H Street Playhouse

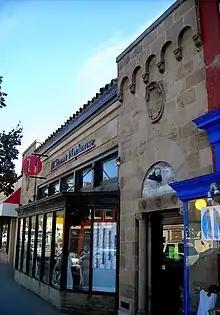
H Street Playhouse

The Plymouth Theatre motion picture theater was created as a neighborhood theater for Black people with its grand opening in 1943. Morris Hallett was the architect for this adaptive reuse that took the former Plymouth car salesroom and converted it into a 400-seat (300-seat by some accounts) movie theater. The remodeling cost $3,500. In 1945, Ike Weiner took it over until it closed in 1952. The property was listed by the City Directory as vacant in 1954 and was likely vacant from the time the theater closed in 1952 until 1955.